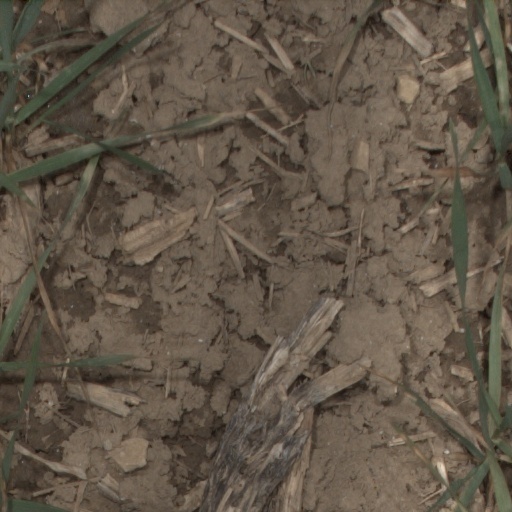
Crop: wheat